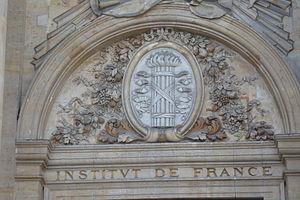
Frontispice en haut de la porte de l'Institut de France, à Paris.
Jean Laplanche, né le 21 juin 1924 à Paris et mort le 6 mai 2012 à Beaune, philosophe de formation, est un psychanalyste français.